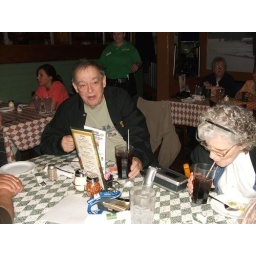
capuchin kitchen fund raiser at buddy's pizza in Livonia mi